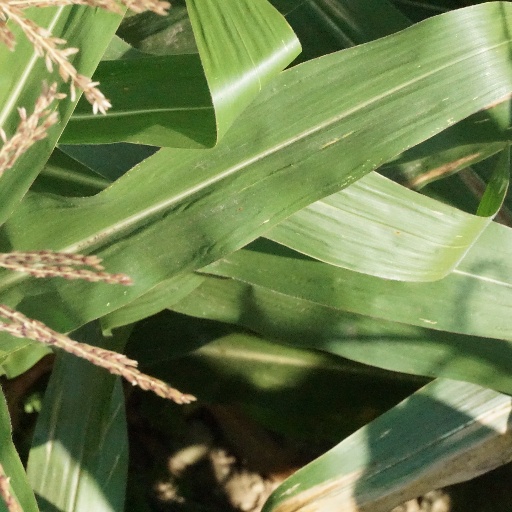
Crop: maize; corn